Answer in natural language. How many Boxs are visible in the scene? Choose between the following options: 4, 1, 3, 0 or 2
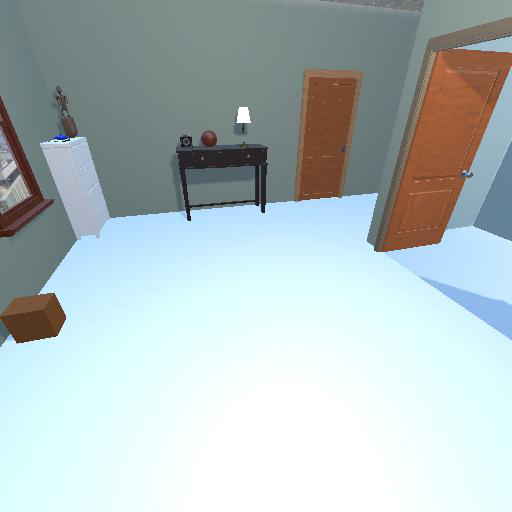
<answer>1</answer>